Heckler & Koch MG5

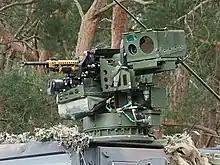
FLW 100 remote weapon station with an MG5 A1 mounted on a "Bundeswehr" ATF Dingo

The Heckler & Koch MG5 (Universal) features a barrel length of with a barrel weight of , and an empty weight of .